Those United States

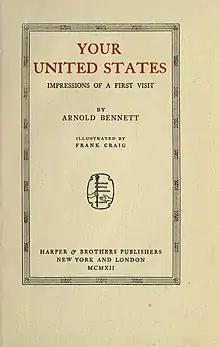
American edition, 1912

Those United States, subtitled "Impressions of a First Visit", is a book about Arnold Bennett's first journey (via a transatlantic steam ship) to the United States. Bennett was in the US from October to November 1911.